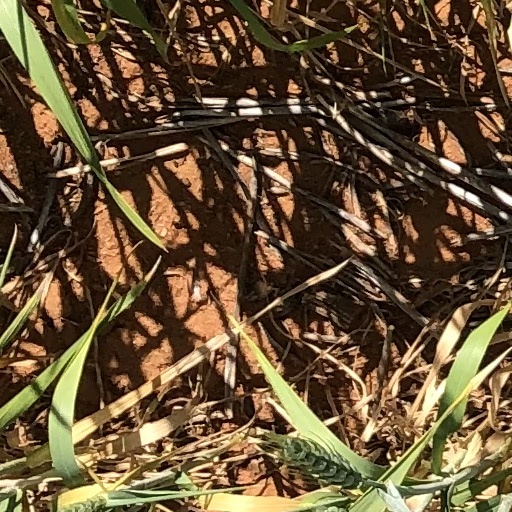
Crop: wheat